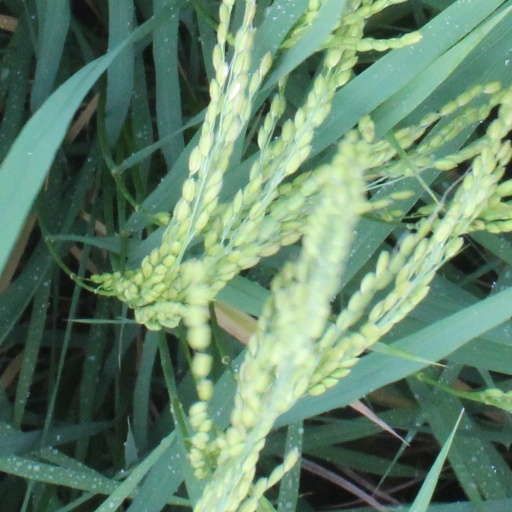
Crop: rice